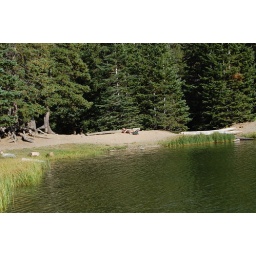
Shanae asleep on the shore of our mountain lake with thunder roaring in the distance.